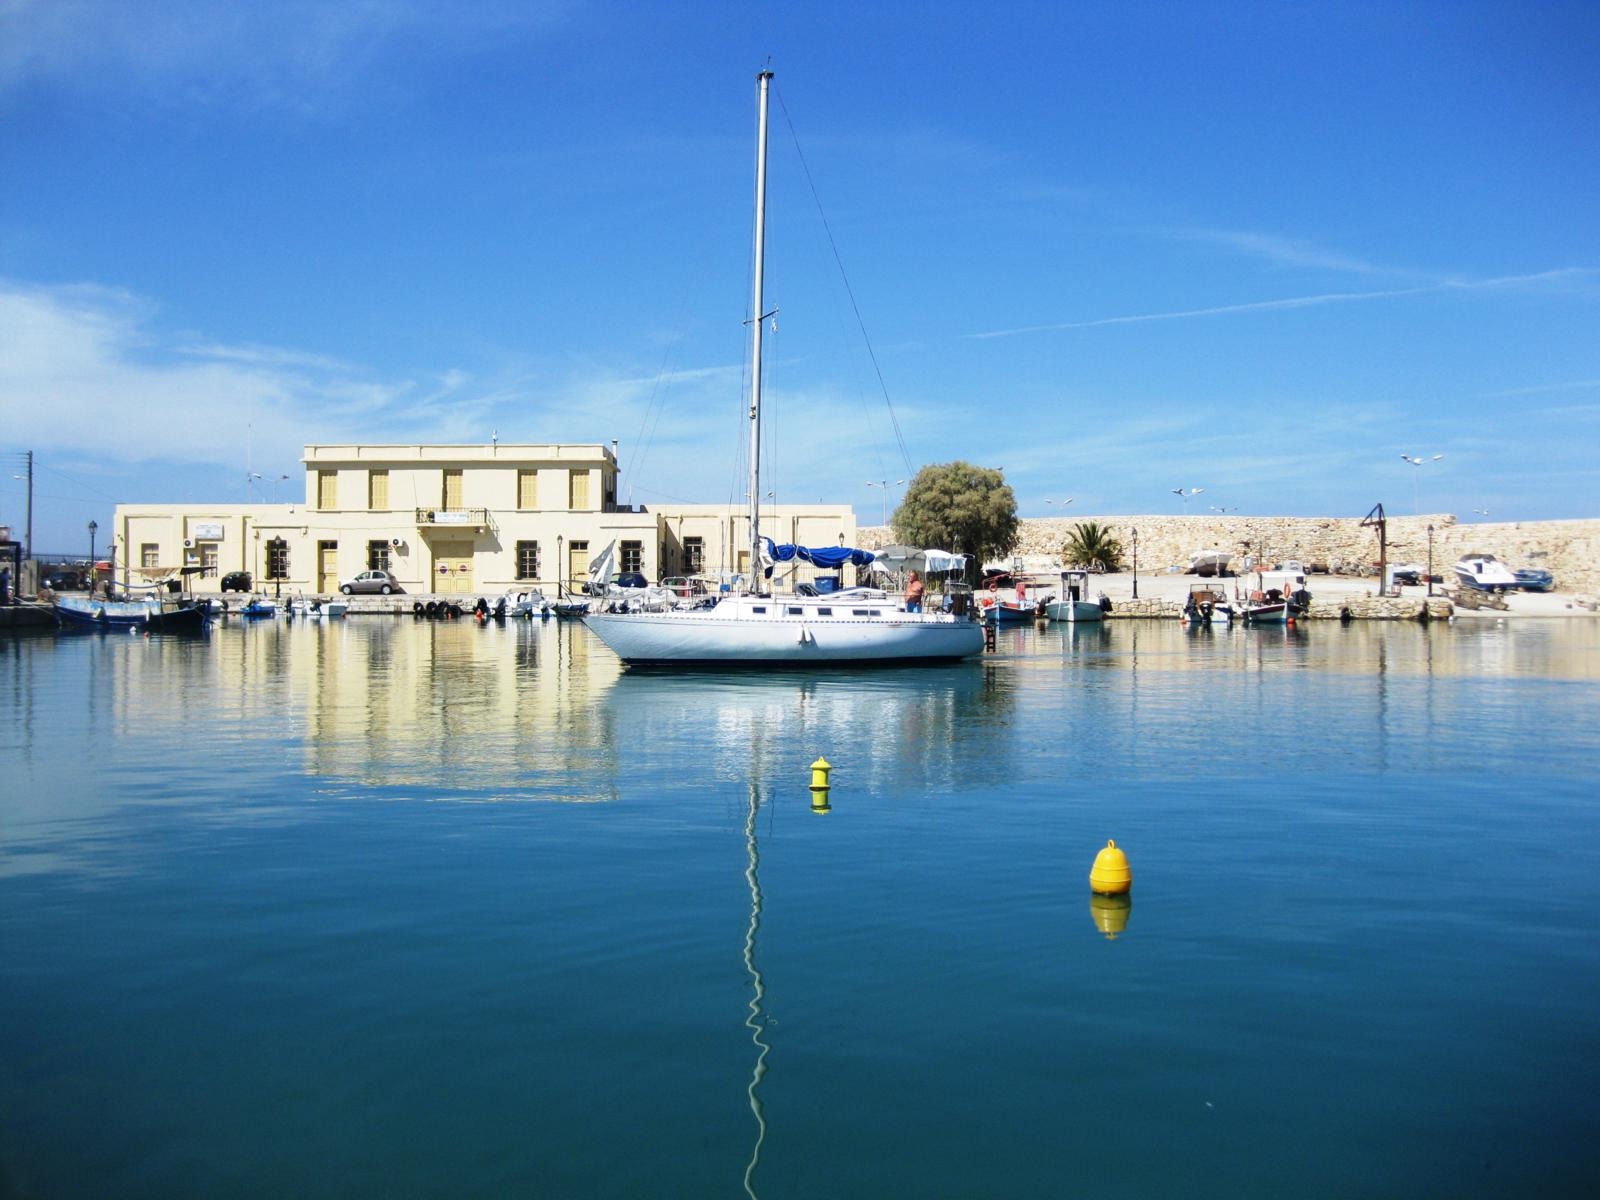
sea, coast, water, ocean, horizon, dock, boat, ship, vacation, boot, reflection, vehicle, calm, bay, harbor, marina, port, quiet, sailing boat, boje